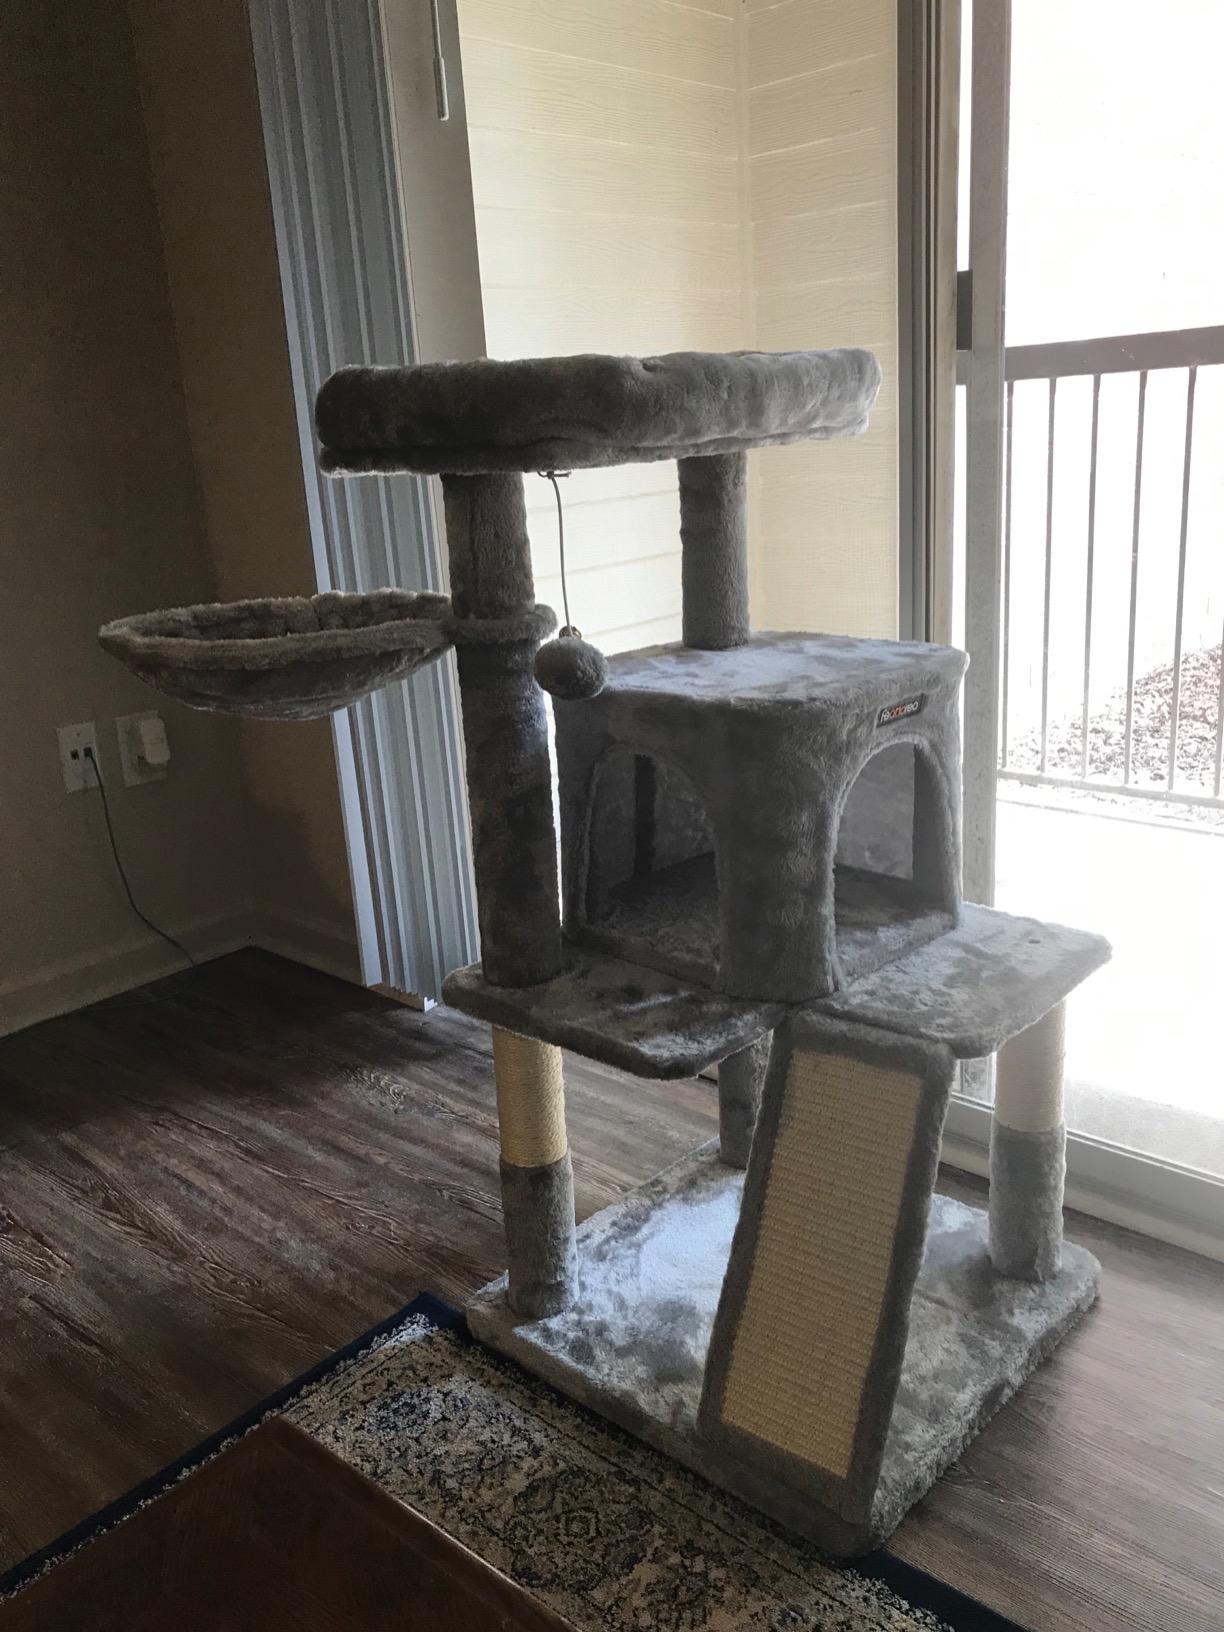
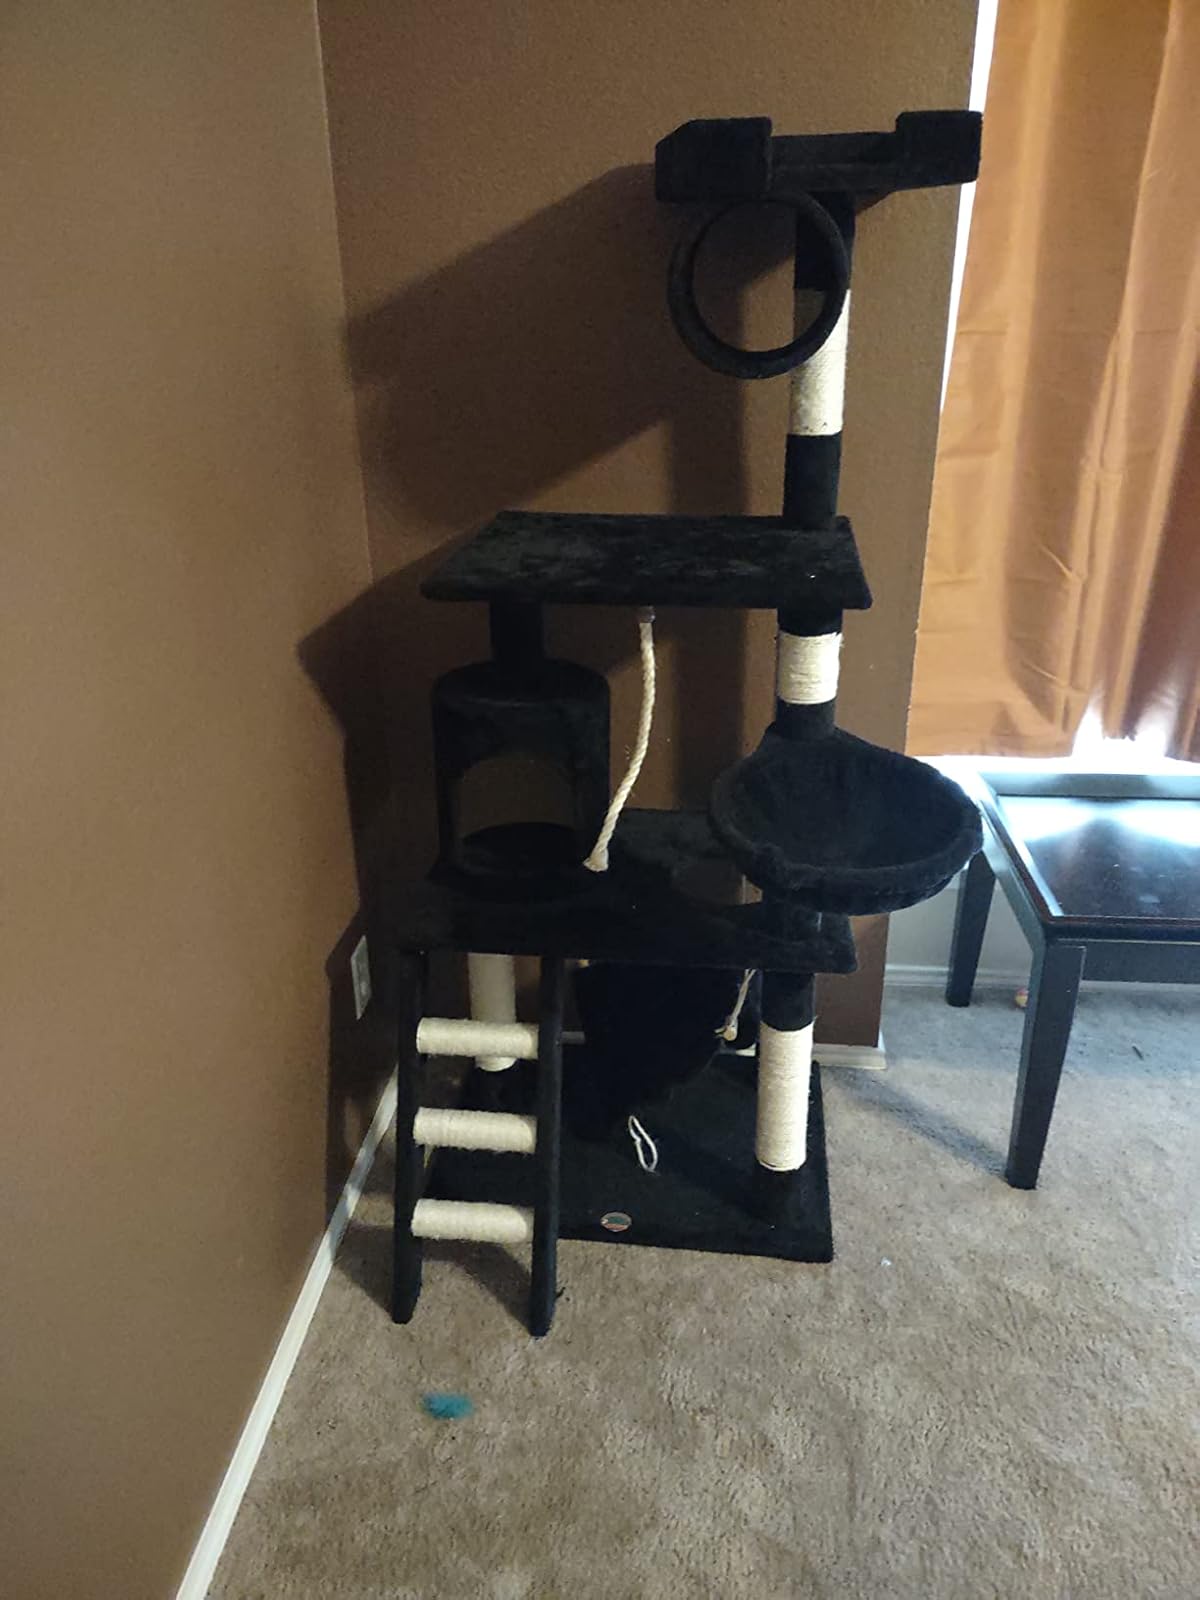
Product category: items_cat tree
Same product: no